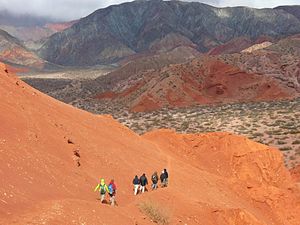
Salta (provins)
Salta er en provins i det nordvestlige Argentina. Naboprovinserne er Jujuy, Formosa, Chaco, Santiago del Estero, Tucumán og Catamarca. Desuden grænser provinsen til Bolivia, Paraguay og Chile.